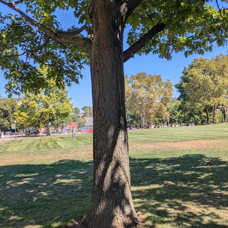
Label: nature